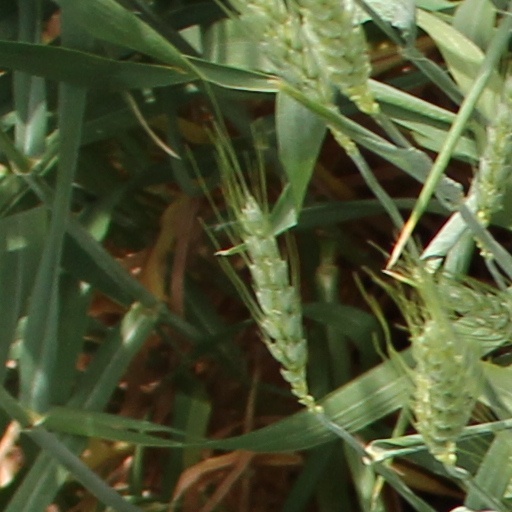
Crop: wheat